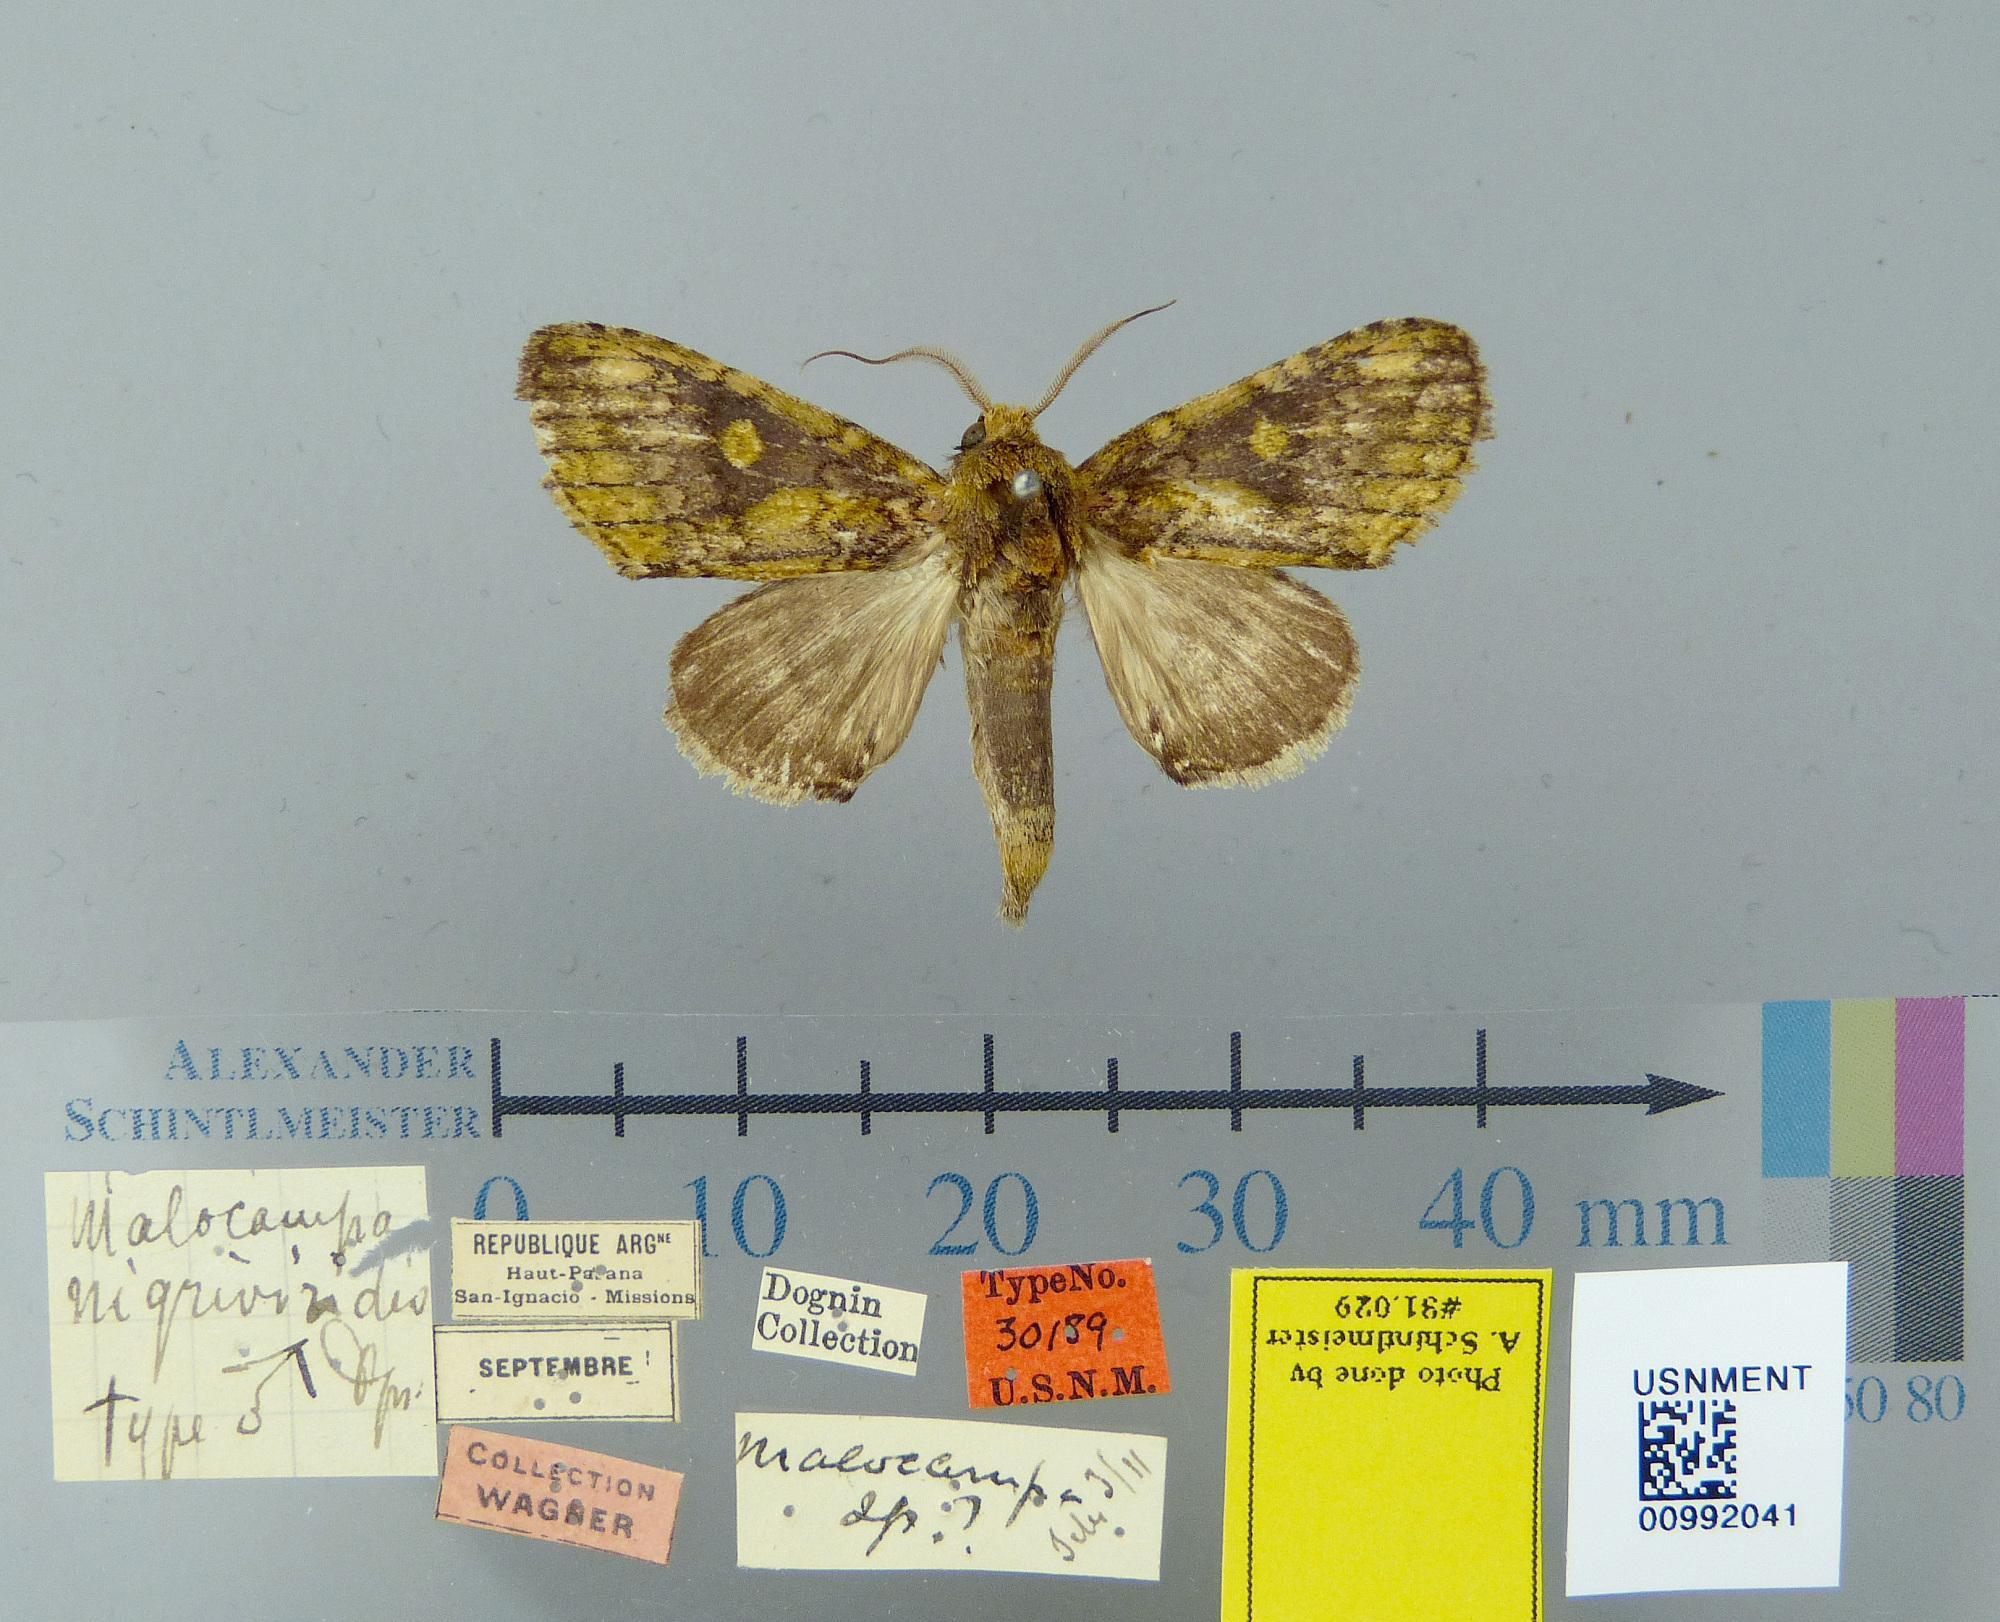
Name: Malocampa nigriviridis
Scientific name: Malocampa nigriviridis Dognin, 1911
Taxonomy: Animalia, Arthropoda, Insecta, Lepidoptera, Notodontidae
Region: [Not Stated]
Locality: San Ignacio, Haut Parana, Misiones, Argentina
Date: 3 Jul 1911